Austin Davis (politician)

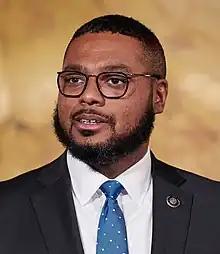
Davis in 2022

John Austin Davis (born October 4, 1989) is an American politician serving as the 35th lieutenant governor of Pennsylvania since 2023. A member of the Democratic Party, Davis previously served as a member of the Pennsylvania House of Representatives for the 35th district from 2018 to 2022. He is both the first African-American lieutenant governor of Pennsylvania and the youngest person to be elected lieutenant governor in the United States.